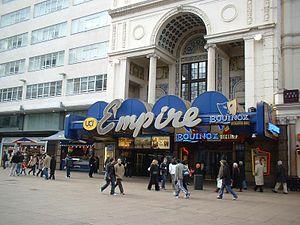
La place Leicester est une place entièrement réservée aux piétons située dans le West End, à Londres et plus précisément à l'ouest de Charing Cross Road, au nord de la place de Trafalgar et à l'est de Piccadilly Circus. De nos jours, la place est bordée de salles de cinémas, de restaurants, de pubs, de discothèques et est le lieu d'une intense agitation, surtout la nuit et les fins de semaine.